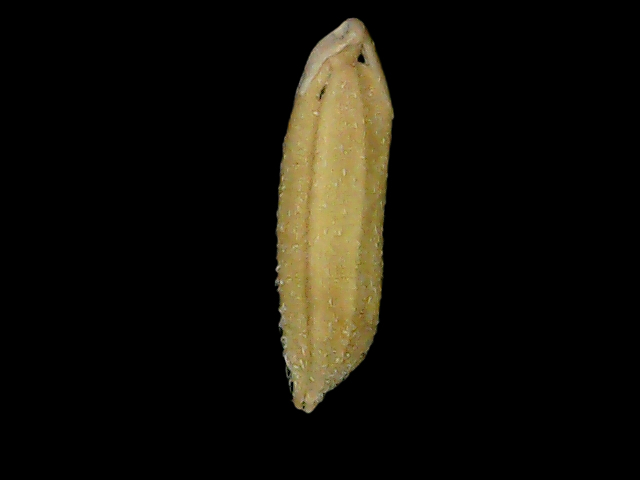
Rice variety: Bd85